Geneva Home

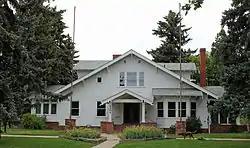

The Geneva Home, at 2305 W. Berry Ave. in Littleton, Colorado, is a one-and-a-half-story Craftsman-style frame house. It was listed on the National Register of Historic Places in 1999.